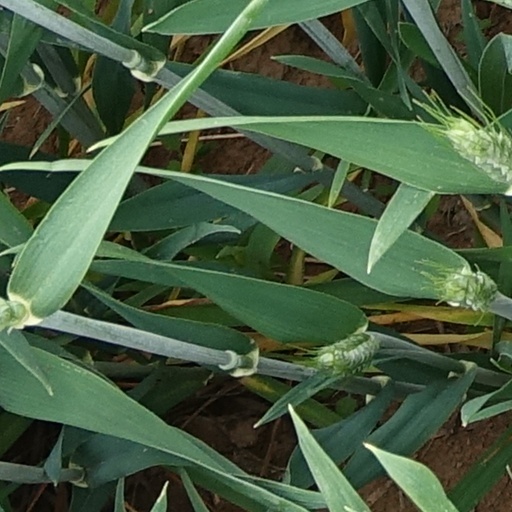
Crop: wheat